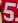
Number: 5